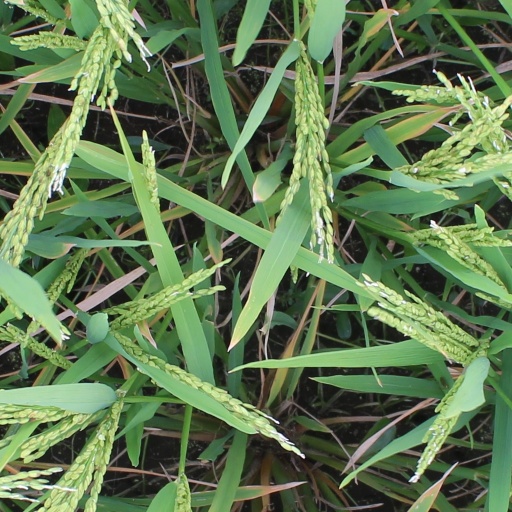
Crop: rice